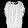
Label: Shirt